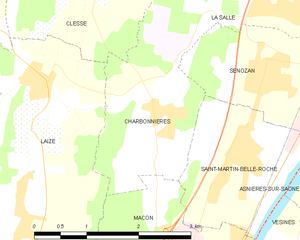
Carte des communes françaises